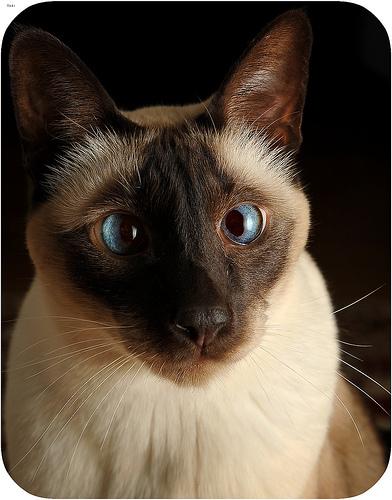
Breed: Siamese